Abu l-Hasan Ali I

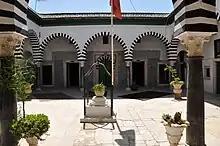
Madrasa El Bachia

In his later years, Ali had to face two rebellions. The first one was that led by Younes himself, who was able to seize Tunis, having the local authorities proclaim him bey. Ali besieged him in the citadel and forced him to flee to Algiers. The second came from the sons of Husayn, who were able to gain support from the dey of Algiers and invaded Tunisia with an army led by the dey of Constantine. The army reached Tunis, whose walls Ali had restored and strengthened with a ditch in the meantime. However, this did not prevent the Algerians from storming the city on 31 August 1756. Ali was deposed on 2 September and brought in chains to Algiers, where he was stripped naked and strangled twenty days later by partisans of his successor Muhammad I ar-Rashid.